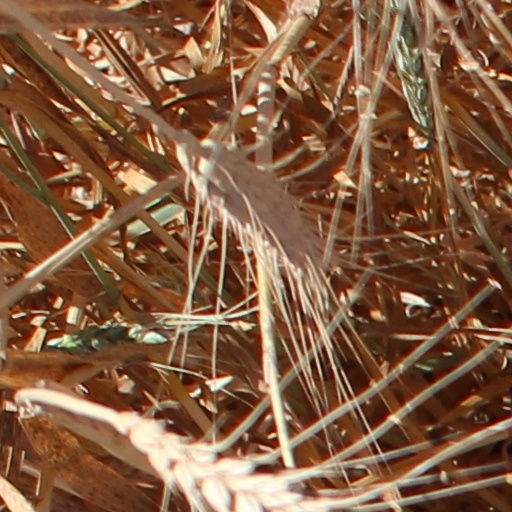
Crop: wheat